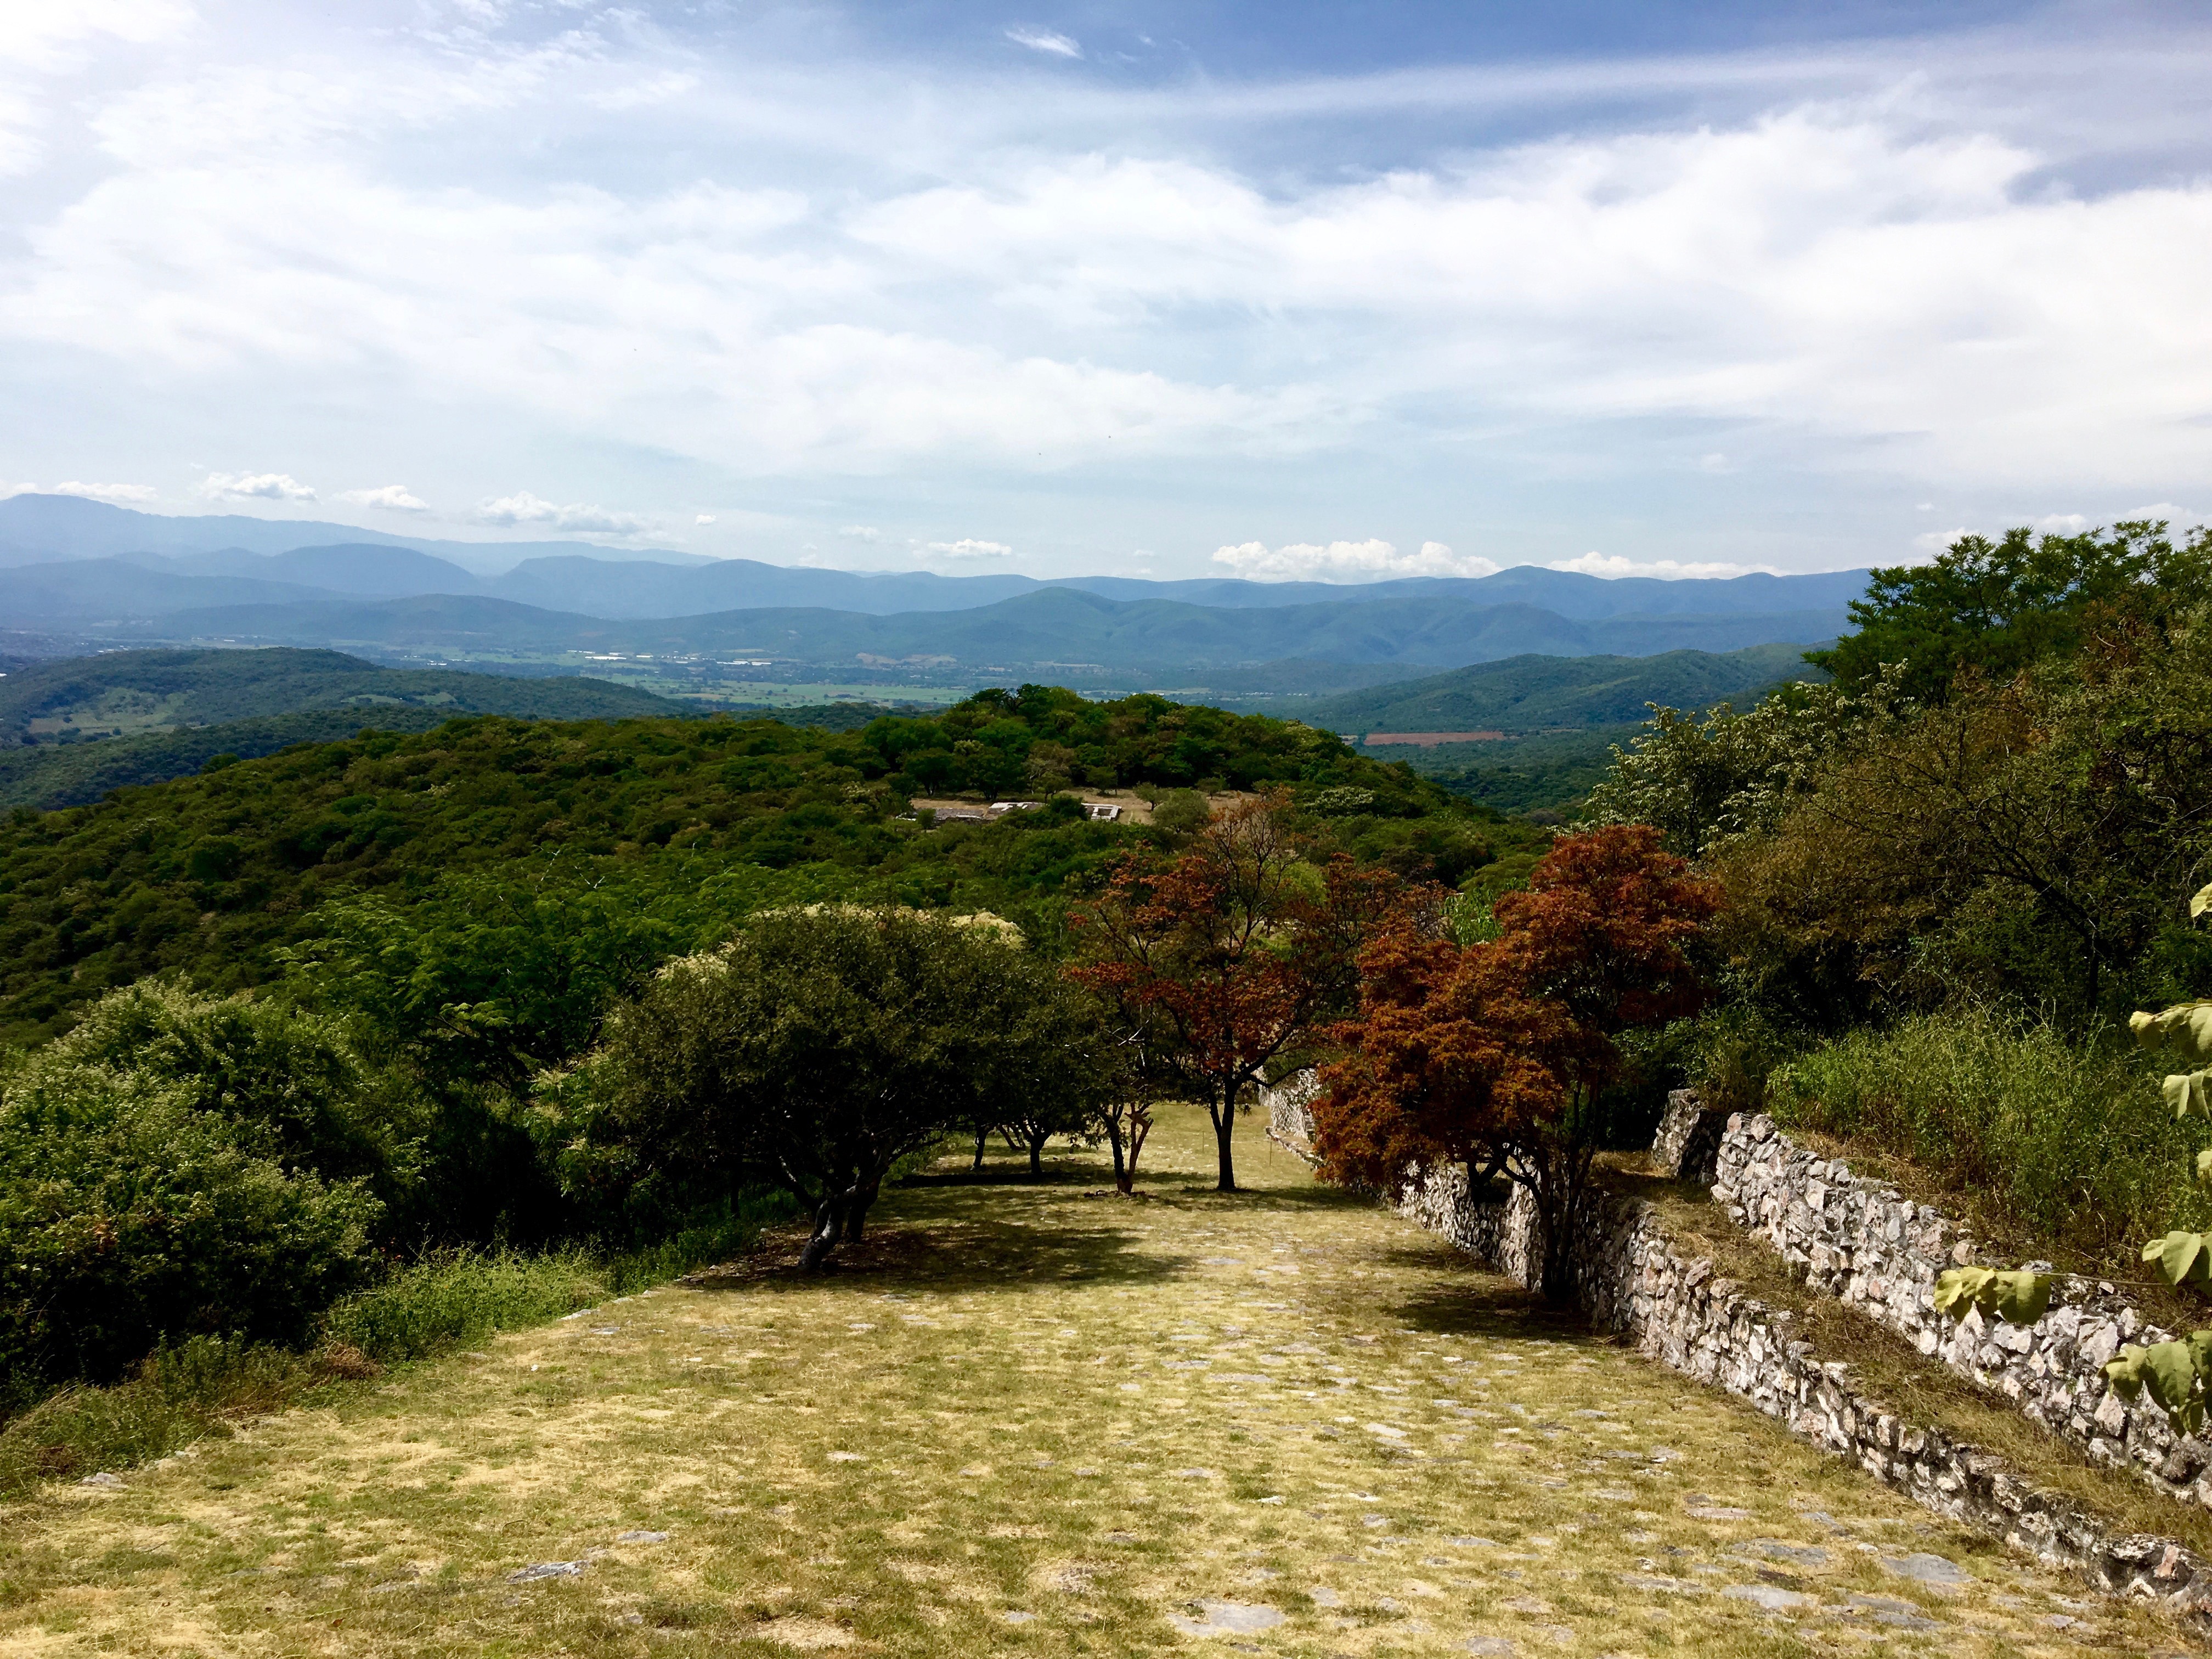
landscape, tree, nature, mountain, sky, sunlight, hill, river, valley, stone, travel, autumn, mountains, site, strength, archaeological, rural area, xochicalco, mesoamerica, miacatl n, mexica